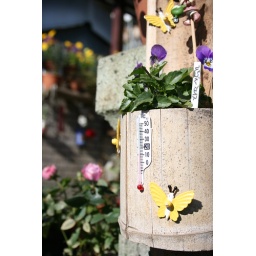
from a cute house in Kyoto across from the temple I stayed at